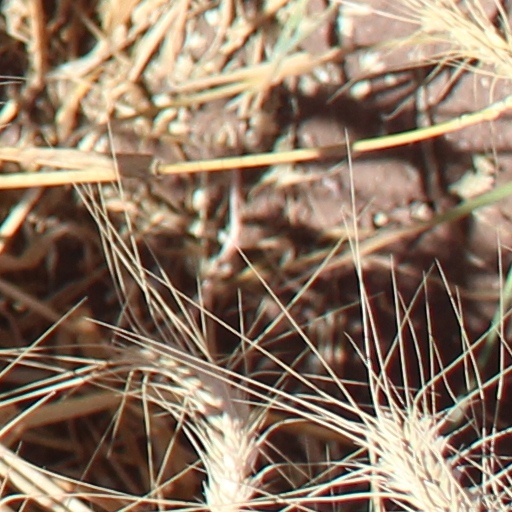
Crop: wheat